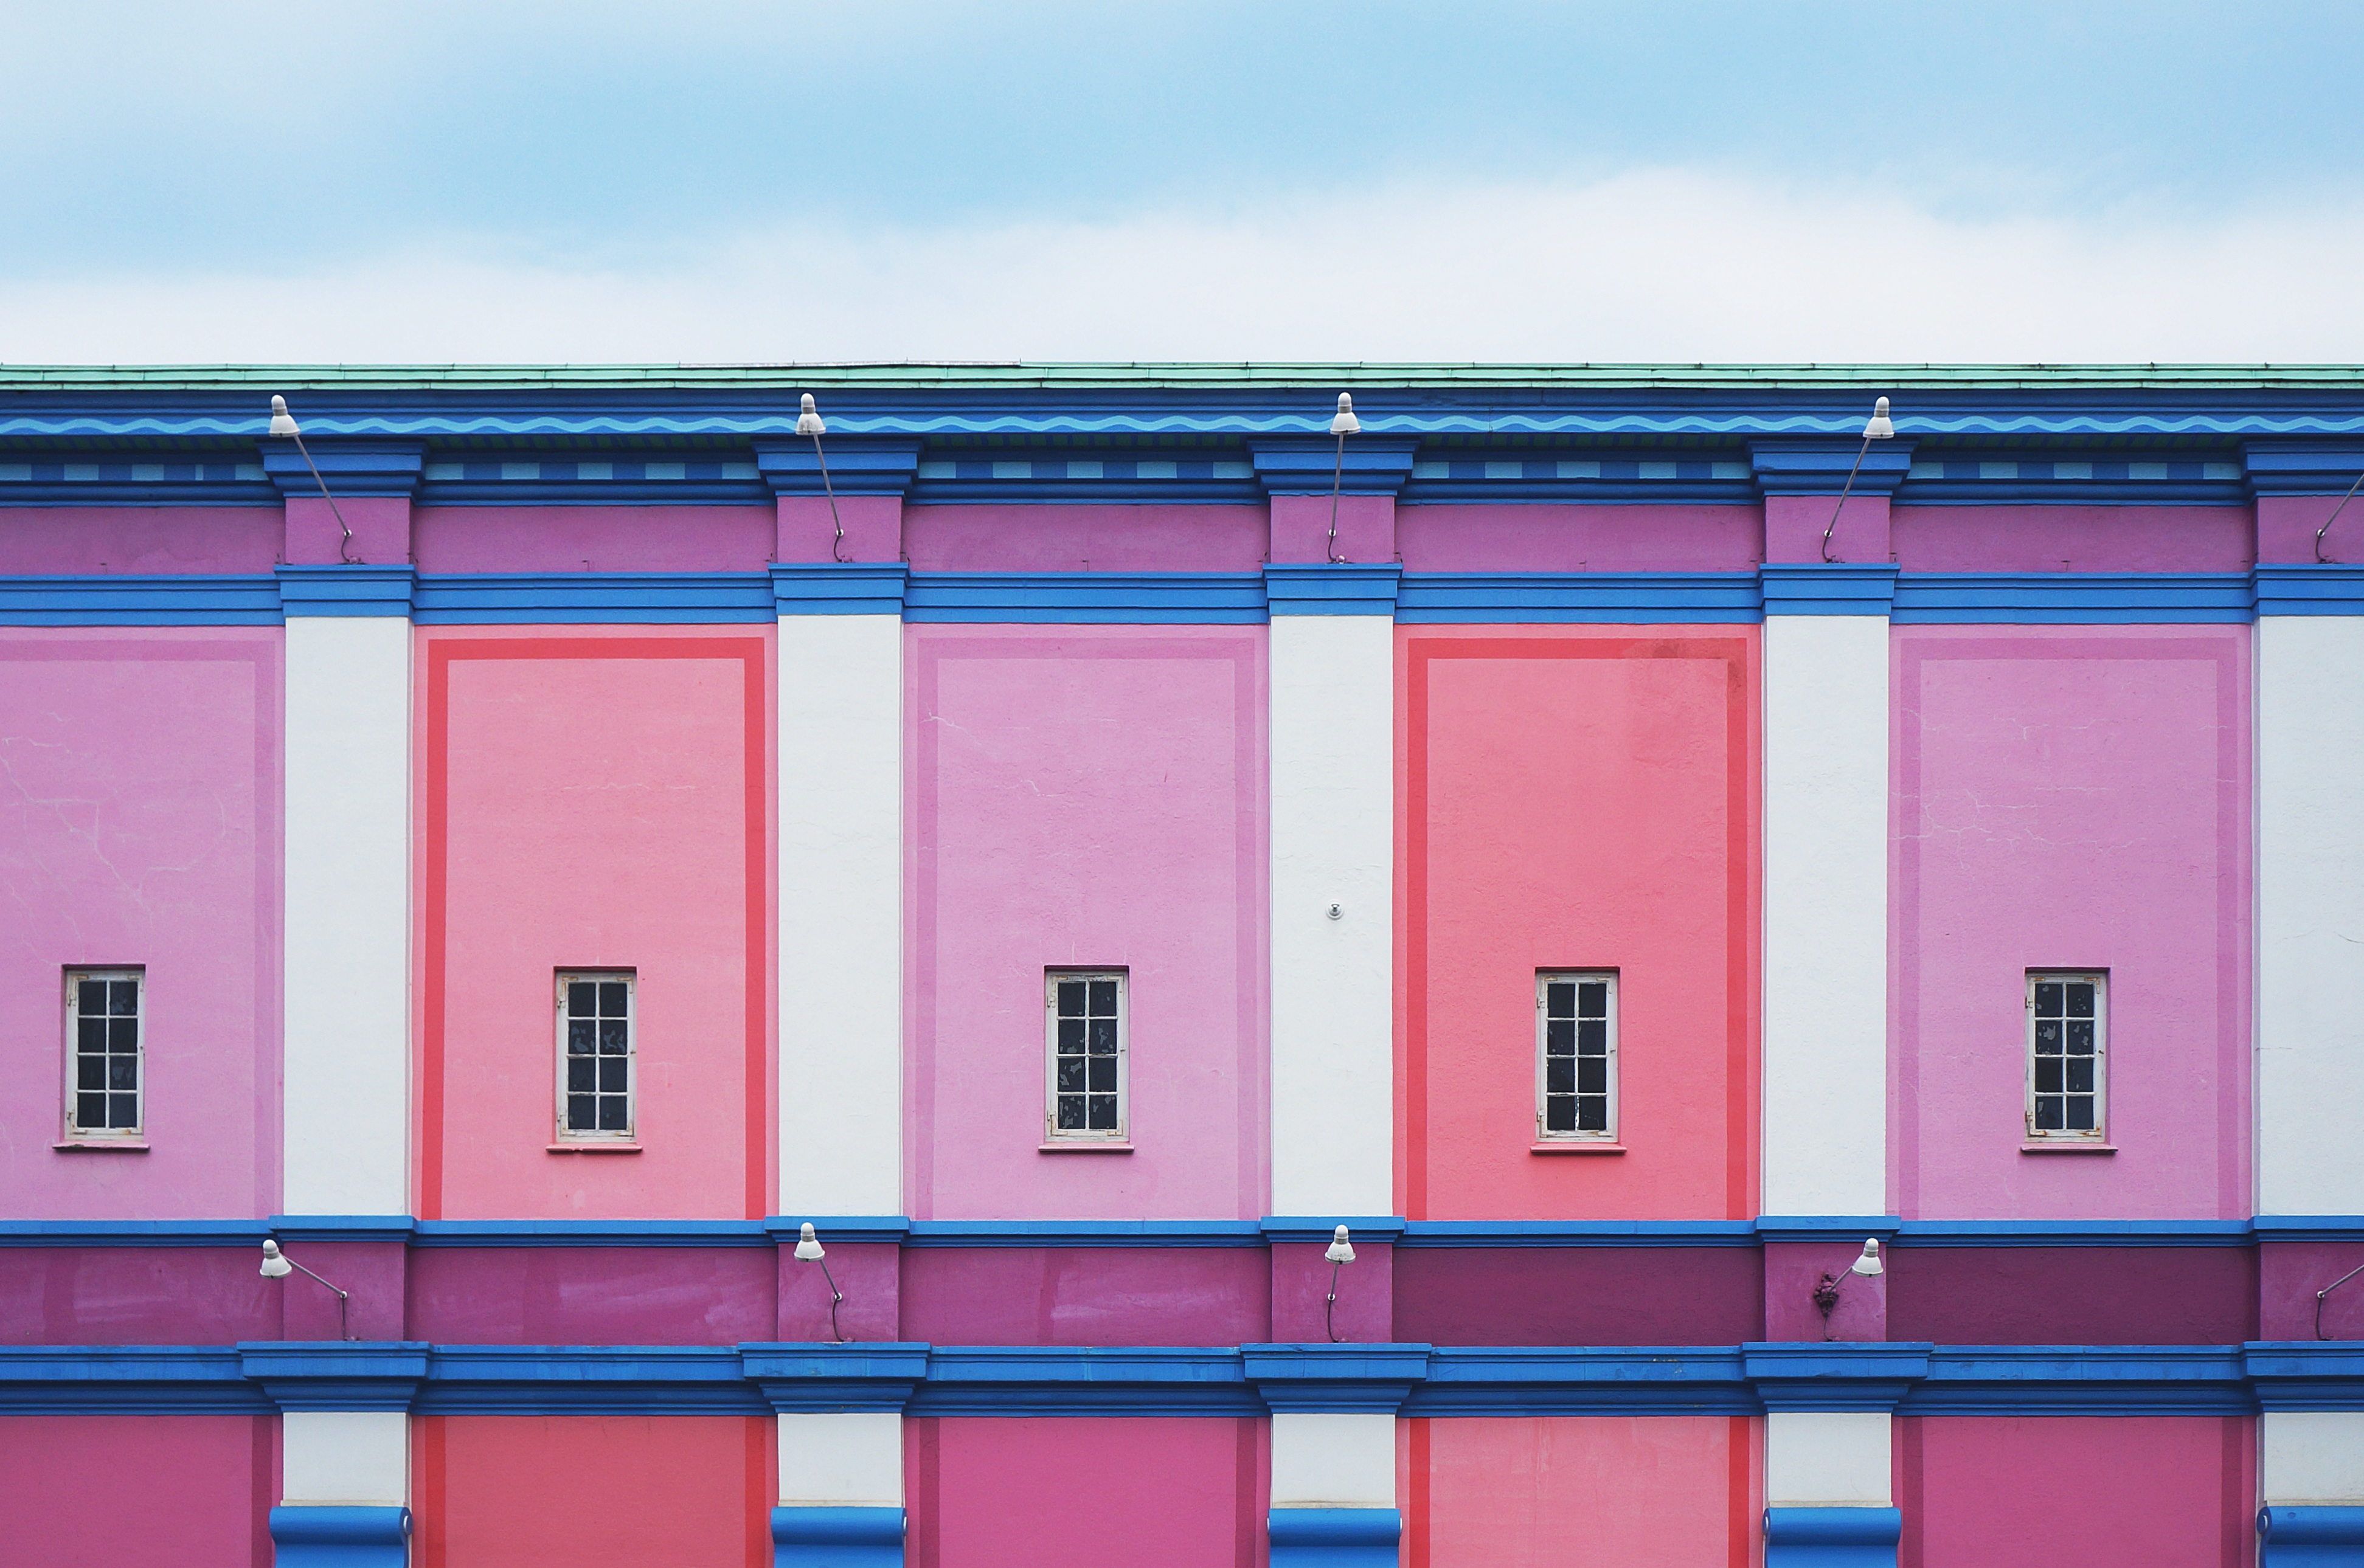
architecture, structure, window, building, wall, line, red, color, facade, blue, colorful, stadium, interior design, shape, sport venue, window covering